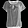
Label: Shirt